Canadian federalism

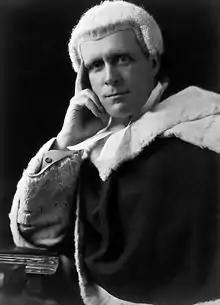
Lord Sankey

The federal–provincial distribution of legislative powers (also known as the division of powers) defines the scope of the federal and provincial legislatures. These have been identified as exclusive to the federal or provincial jurisdictions or shared by all. , lists the major federal parliament powers, based on the concepts of peace, order, and good government; while Section 92 of the "Constitution Act, 1867" enumerates those of the provincial governments.